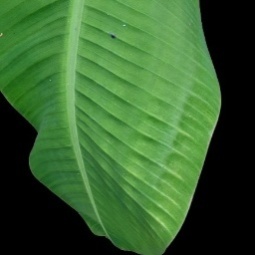
Label: Healthy